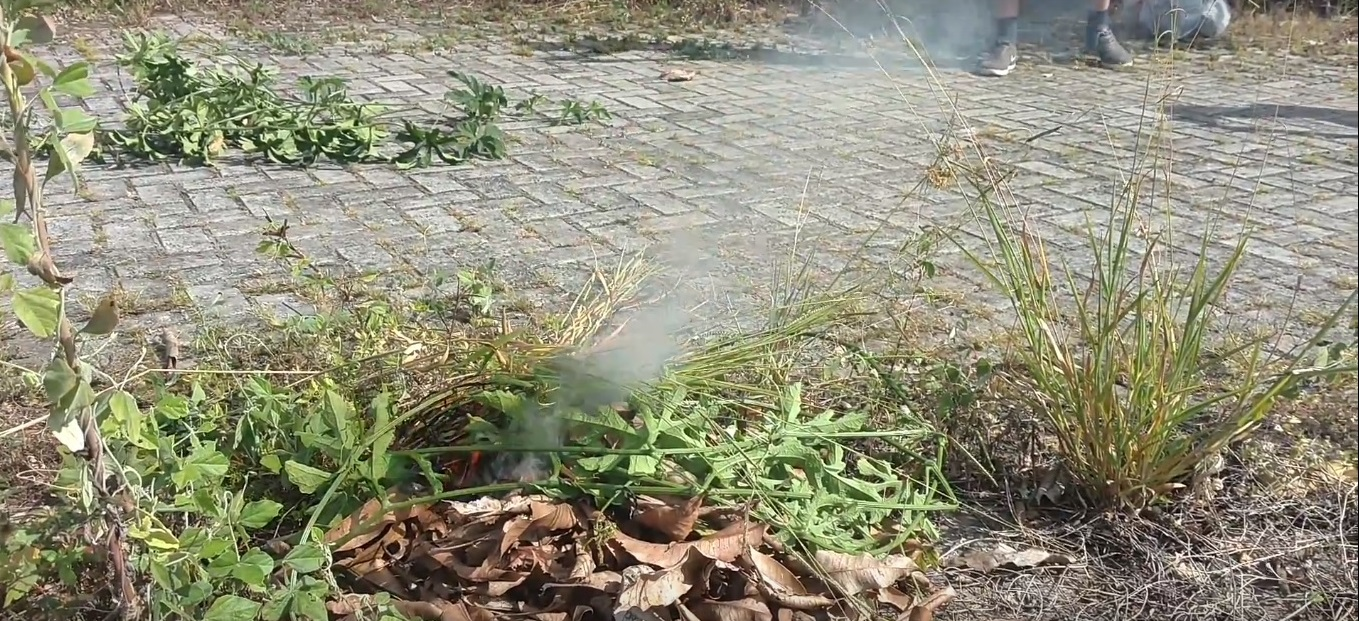
Fire: no
Smoke: yes